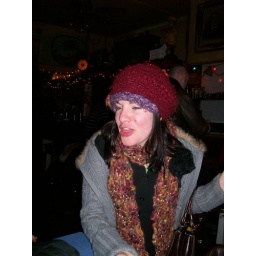
birthday girl in colorful knitwear